Hong Kong West Kowloon station

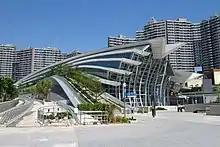
Hong Kong West Kowloon Station front entrance (2018)

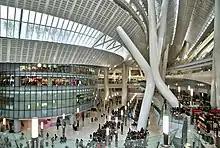
Interior of the station

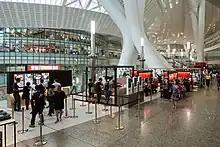
Restaurant area on the station level B2

Construction of the West Kowloon station project was divided into two parts, XRL810A (northern part) and XRL810B (southern part) (XRL meaning e"X"press "R"ail "L"ink). The northern construction area was awarded to Leighton Contractors & Gammon Construction responsible for joint operations. The southern part of the project was awarded to a consortium of Laing O'Rourke, HCCG (Hsin Chong) & Paul Y jointly responsible for the construction.